Yaqoob Salem Yaqoob

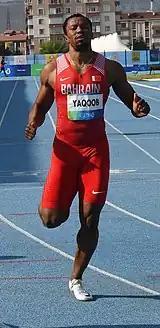
Salem Eid Yaqoob competing at the 2021 Islamic Solidarity Games

Yaqoob Salem Eid Yaqoob (born 1 March 1996 in Nigeria) is a Bahraini sprinter. He holds the national record for 200m.